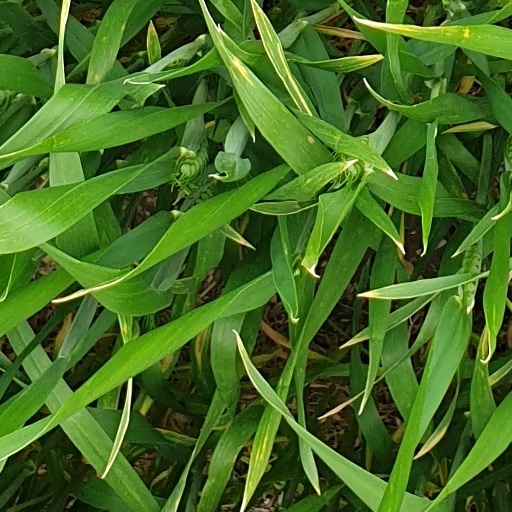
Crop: wheat